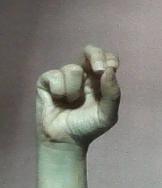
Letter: gaaf